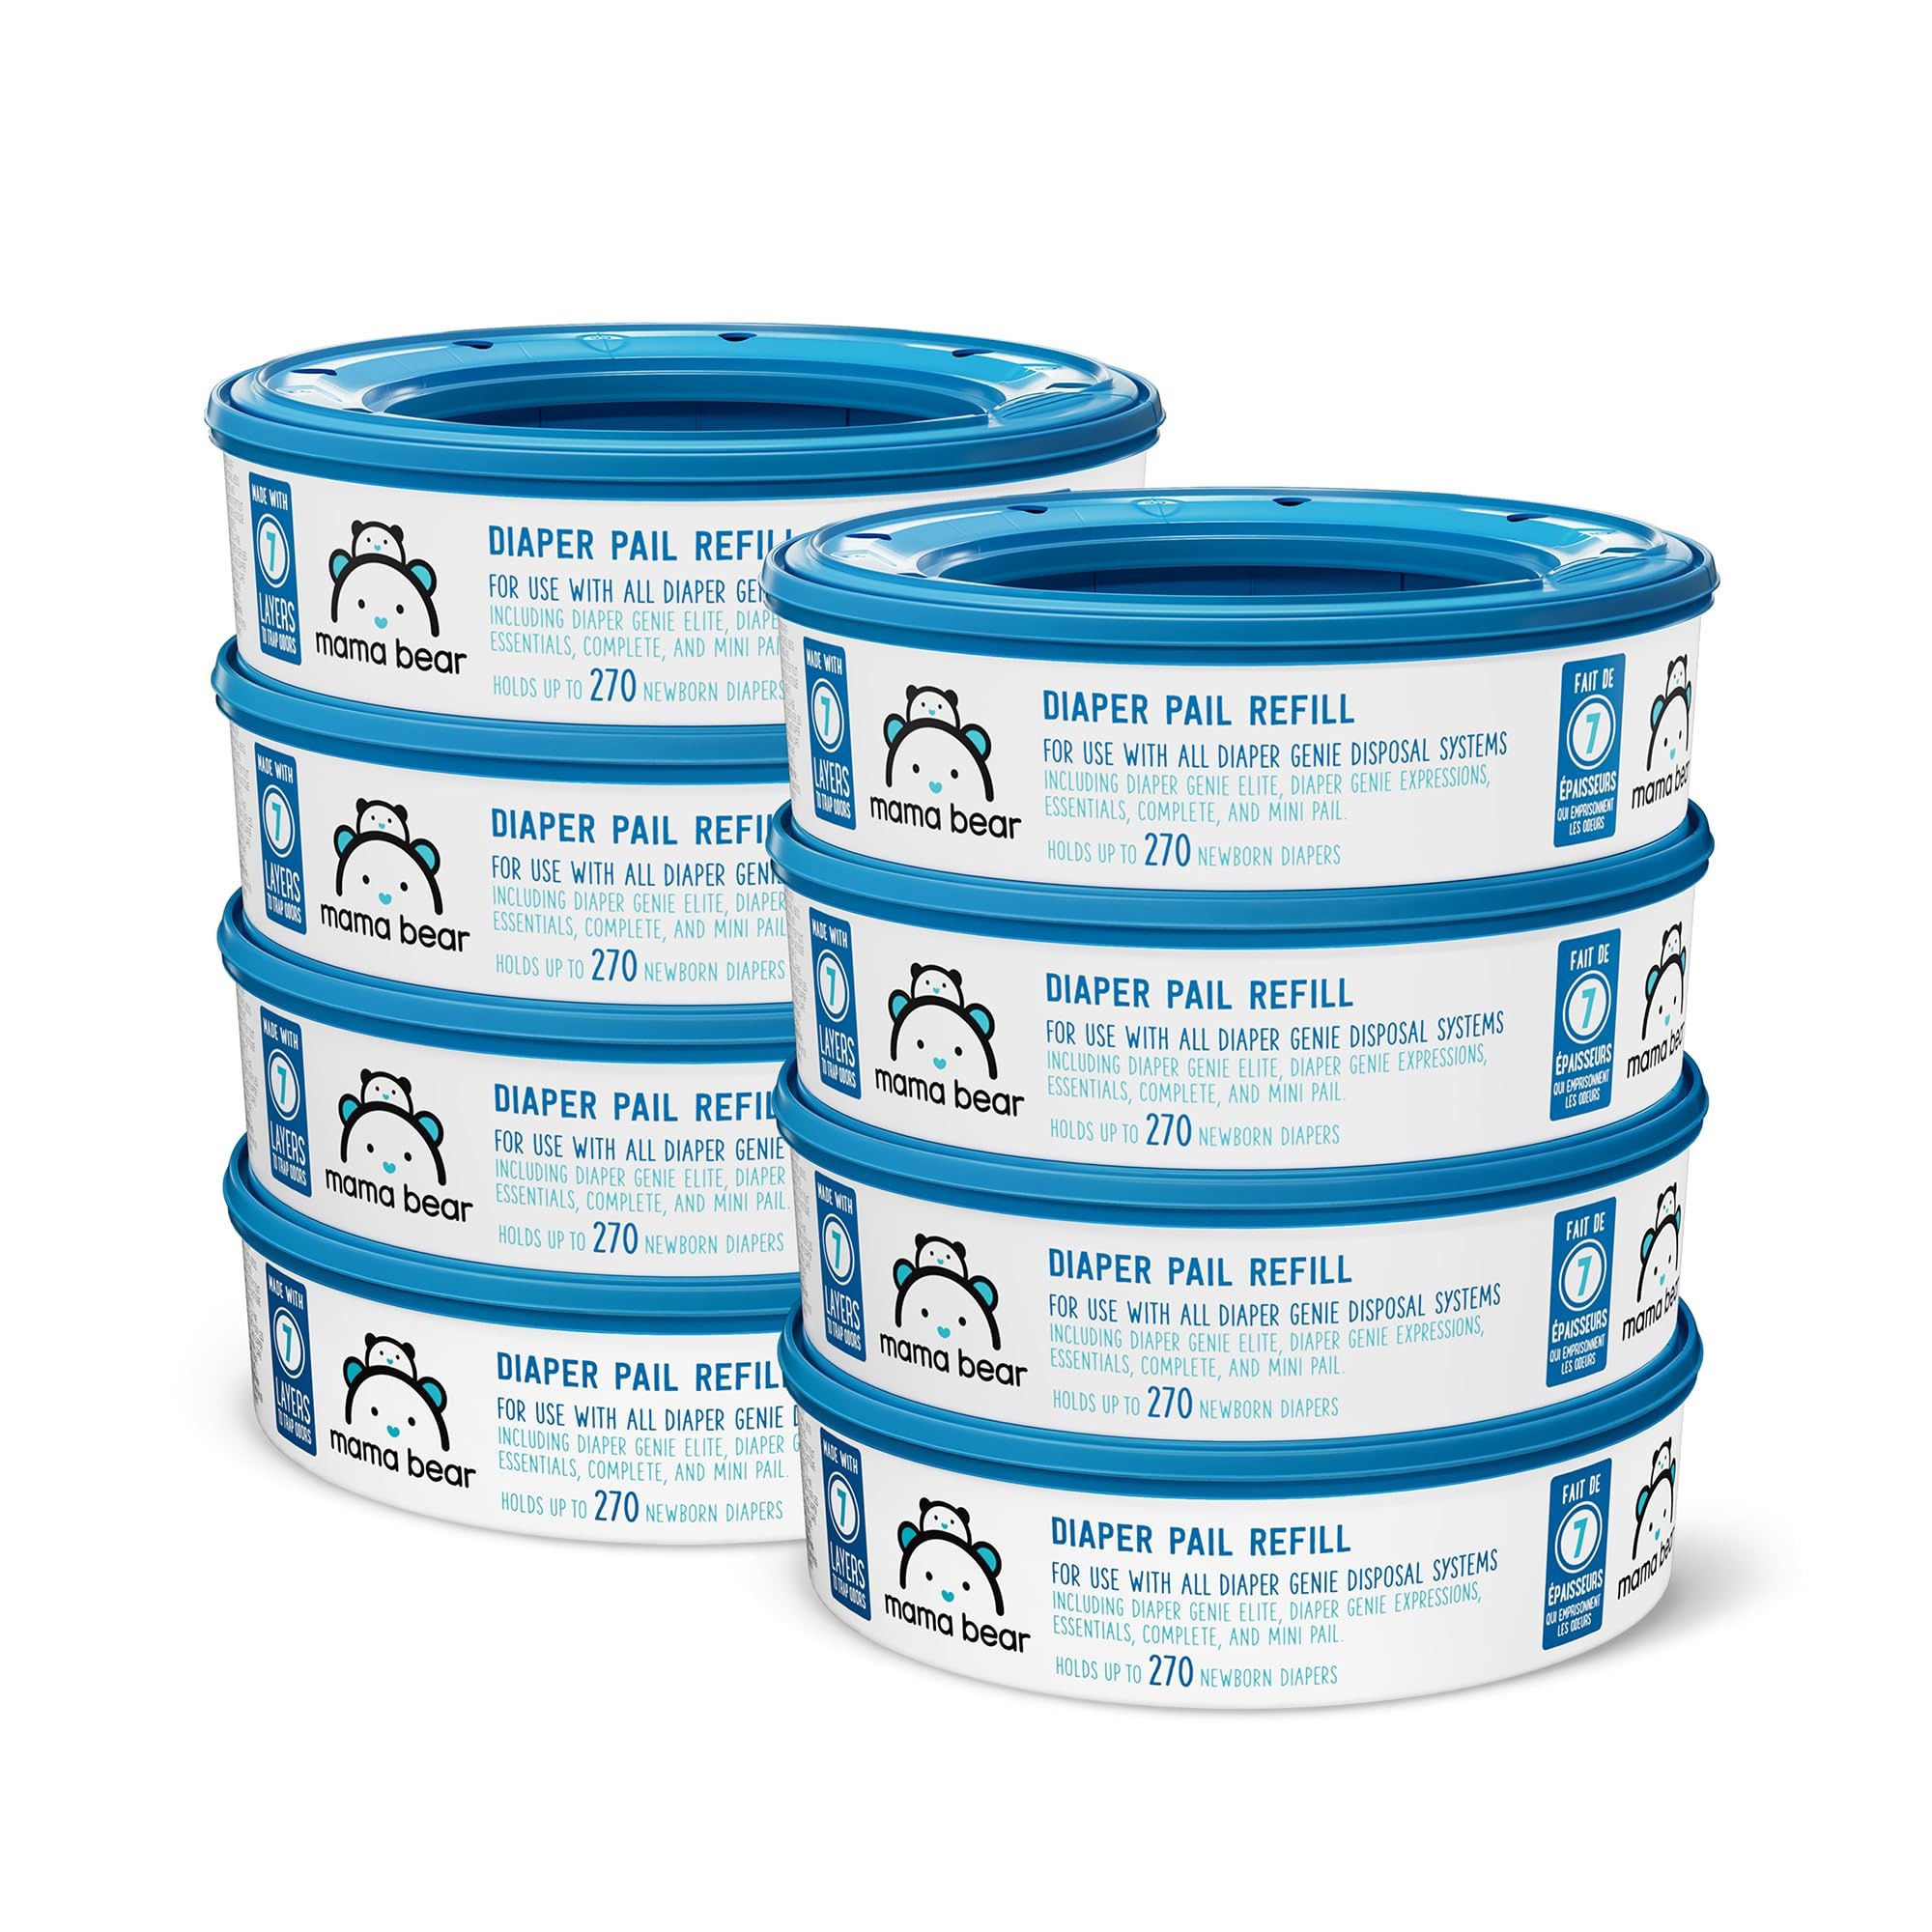
Amazon Brand - Mama Bear Diaper Pail Refills for Genie Pails, Unscented, 2160 Count (8 Packs of 270)
Brand: Mama Bear
Brand: Mama Bear Color: Blue Features: IN THE BOX: Diaper pail refills for Diaper Genie Pails 1080 Count (8 packs of 270 count refills, 2160 total) COMPATIBLE WITH MOST DIAPER GENIE PAILS: For use with Diaper Genie Disposal Systems including Diaper Genie Expressions, Elite, and Complete pail HOLDS UP TO 270 DIAPERS: Has capacity for 270 newborn diapers TRAPS ODORS: Made with multi-layers to help contain odors NOT FOR USE WITH MUNCHKIN PAILS: Only for use with Diaper Genie pails An Amazon brand Binding: Health and Beauty Release Date: 05-07-2018 model number: B07CRVNTK1 Part Number: B07CRVNTK1 Details: Mama Bear Diaper Pail Refills are designed especially for the Diaper Genie and provide reliable protection from diaper odors. Each refill has 7 layers of film that work together to trap it all inside your diaper pail. Each batch of refills is tested for durability, quality, and strength so that we can ensure they’re highly effective. And fiercely protective. EAN: 0842379148101 Package Dimensions: 13.9 x 8.3 x 7.2 inches
Category: Baby & Toddler > Diapering > Diaper Pail Accessories > Diaper Pail Refills